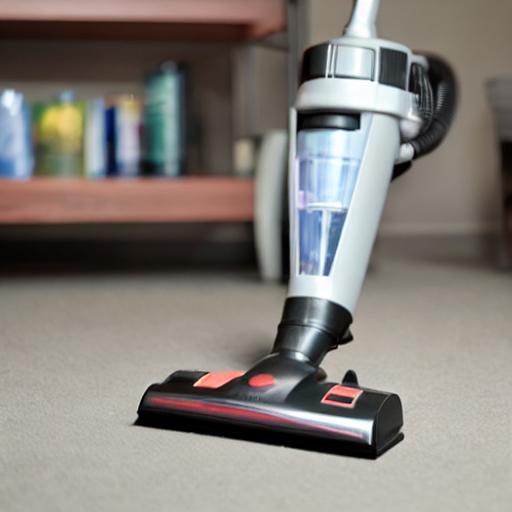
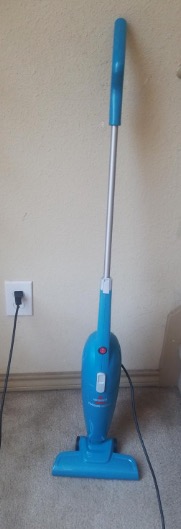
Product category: items_vacuum
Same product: no